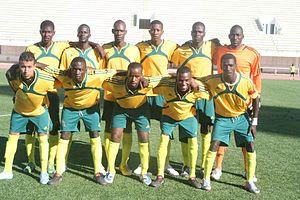
Le Football Club Tevragh Zeïna, plus couramment abrégé en FC Tevragh Zeïna, est un club mauritanien de football fondé en 1999 et basé à Tevragh Zeïna, banlieue de Nouakchott.